My Big Big Friend – The Movie

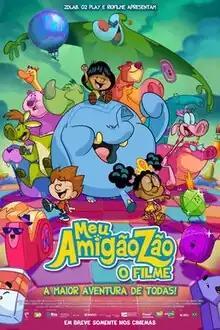
Theatrical release poster

My Big Big Friend – The Movie (Portuguese: Meu AmigãoZão - O Filme) is a 2022 Brazilian animated adventure fantasy film directed by Andrés Lieban and written by Claudia Koogan Breitman & Clive Endersby. The music for the film was composed by Christiaan Oyens who recorded the score with The City of Prague Philharmonic Orchestra. It is based on the animated series "My Big Big Friend" by Andrés Lieban and Claudia Koogan Breitman. It premiered on May 12, 2022, in Brazilian theaters. The English version released in theaters in Canada on July 2, 2025, followed by France on July 9 and Mexico on July 17. Netflix acquired the rights for the film for release on July 25, 2025.